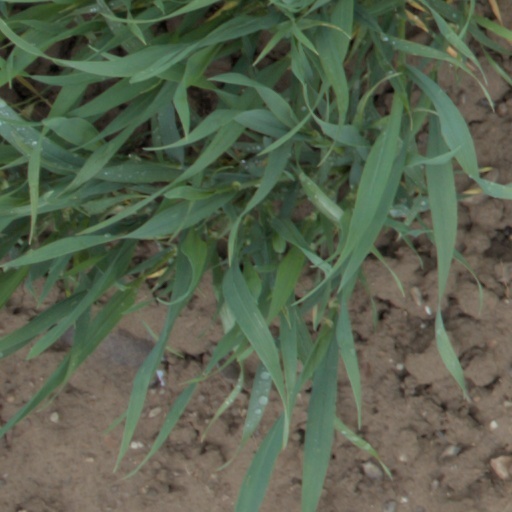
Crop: wheat